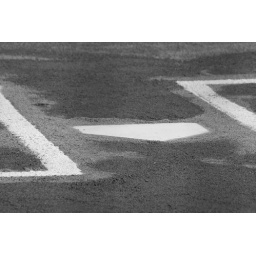
Home plate before a game in black and white.